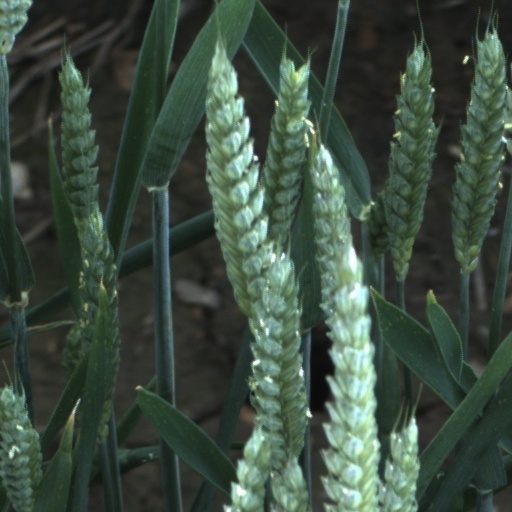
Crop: wheat